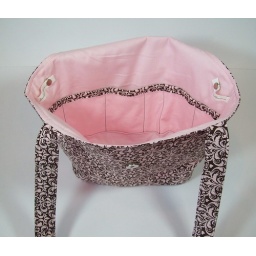
Inside showing pockets bordered by the brown and pink print to make the pockets easy to find.